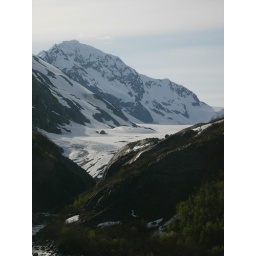
A picture of a mountain during a train ride, taken by my sister Elizabeth, somewhere near Anchorage.